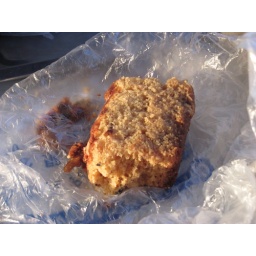
Breakfast on the train was walnut loaf - matang - from the market in Turpan